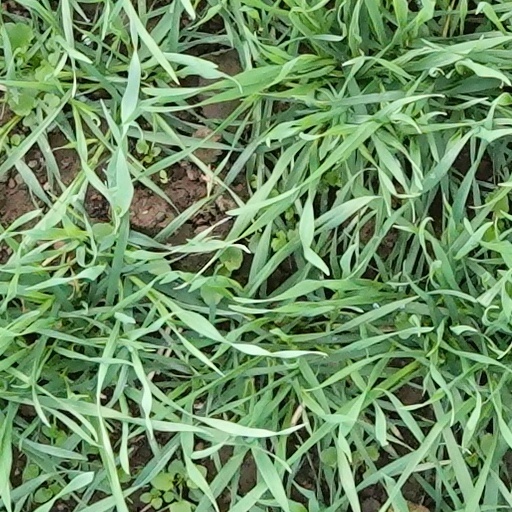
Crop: wheat